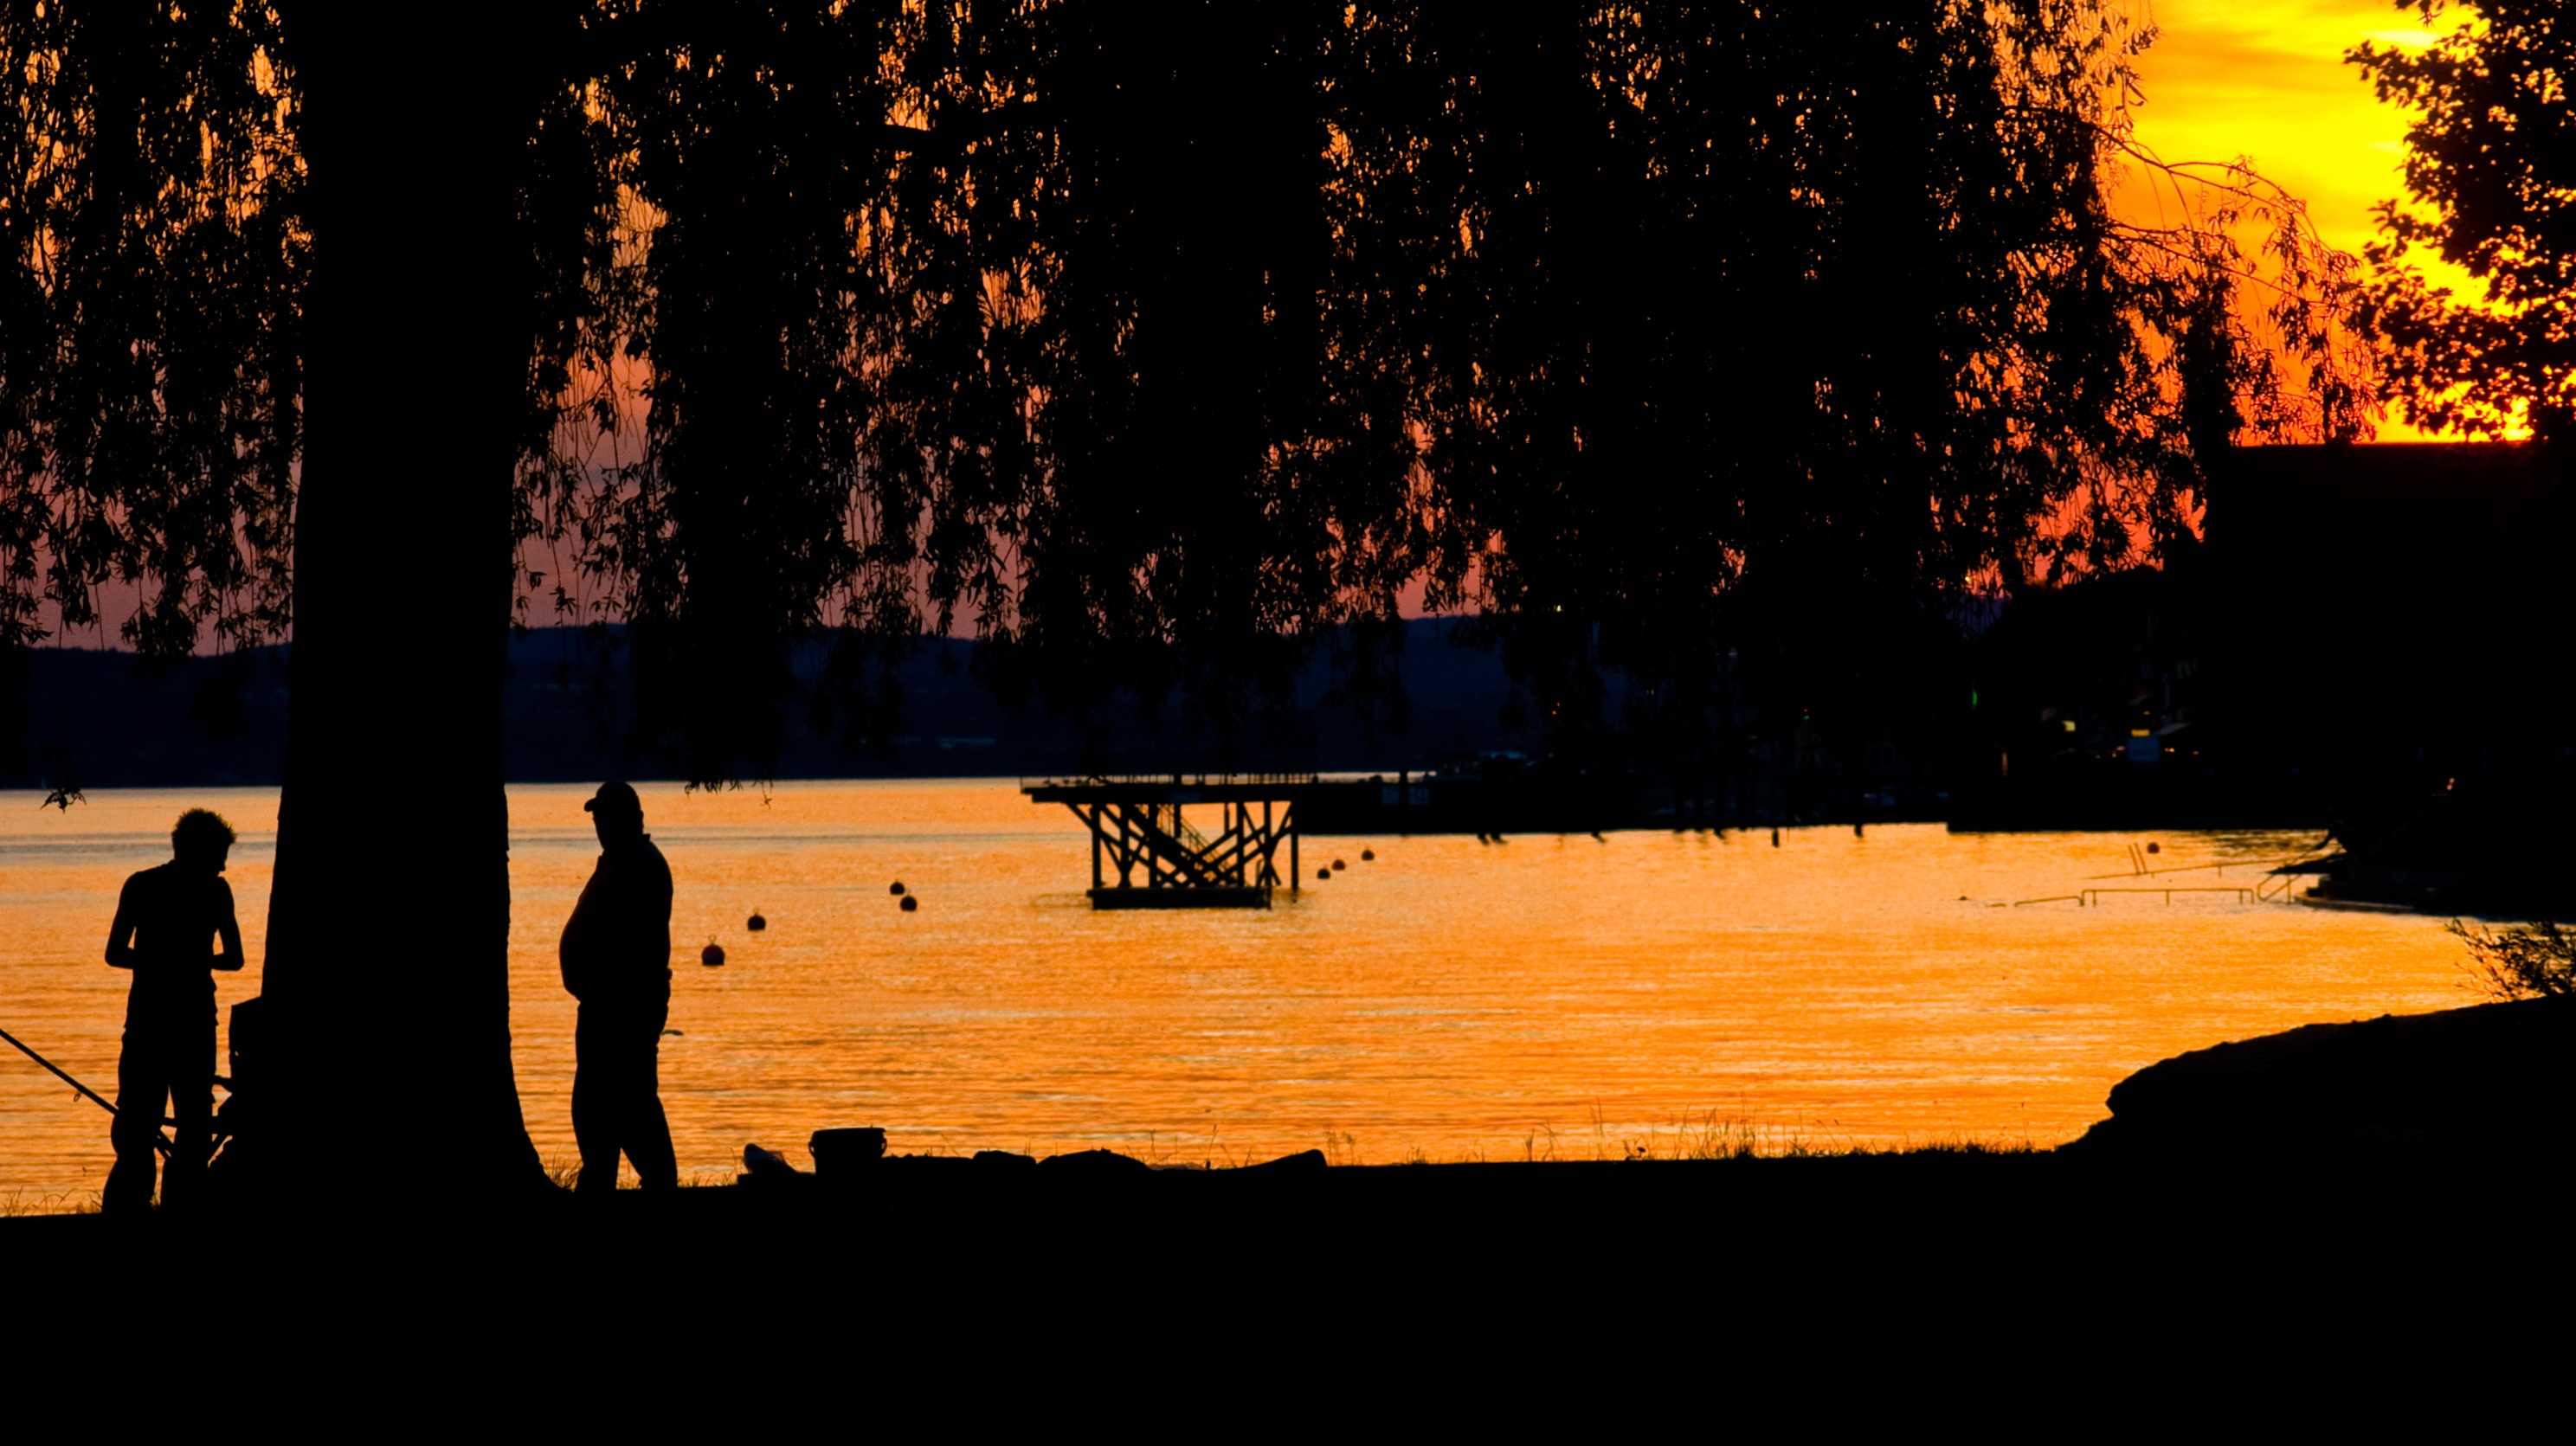
tree, sunset, night, sunlight, morning, lake, dusk, evening, reflection, autumn, darkness, season, abendstimmung, angler